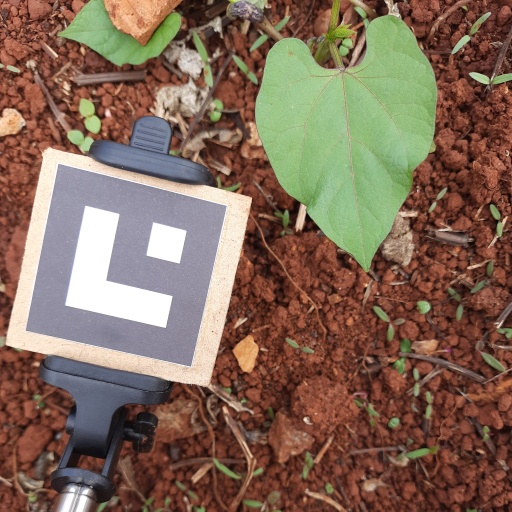
Observations: wavy surface, no eating holes, under cloudy sky